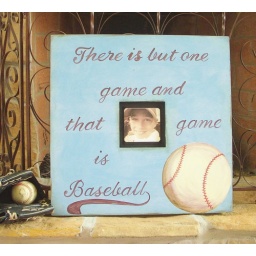
blue sky with hand painted baseball, quote in chocolate ballpark font